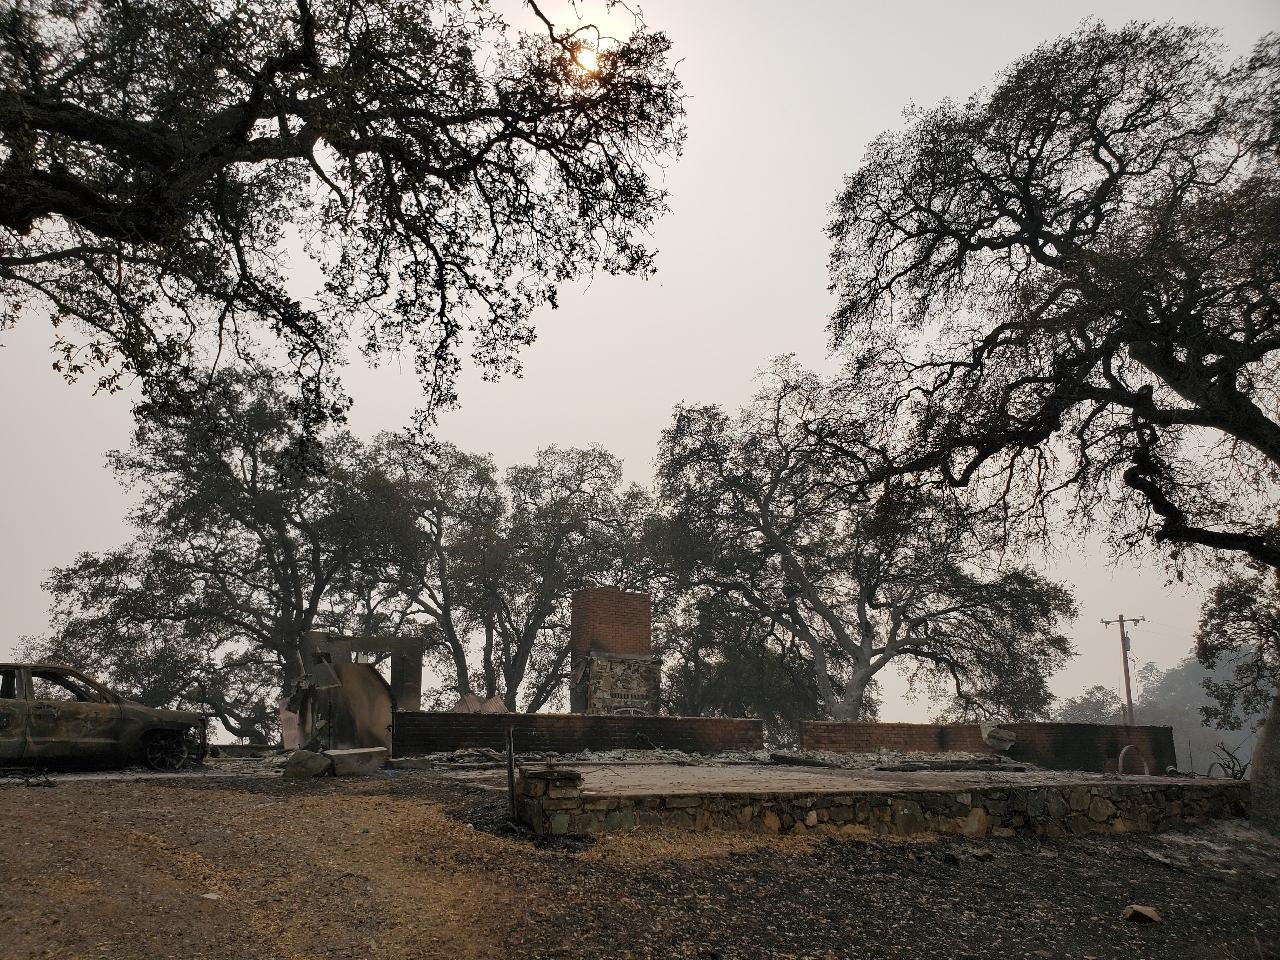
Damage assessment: destroyed